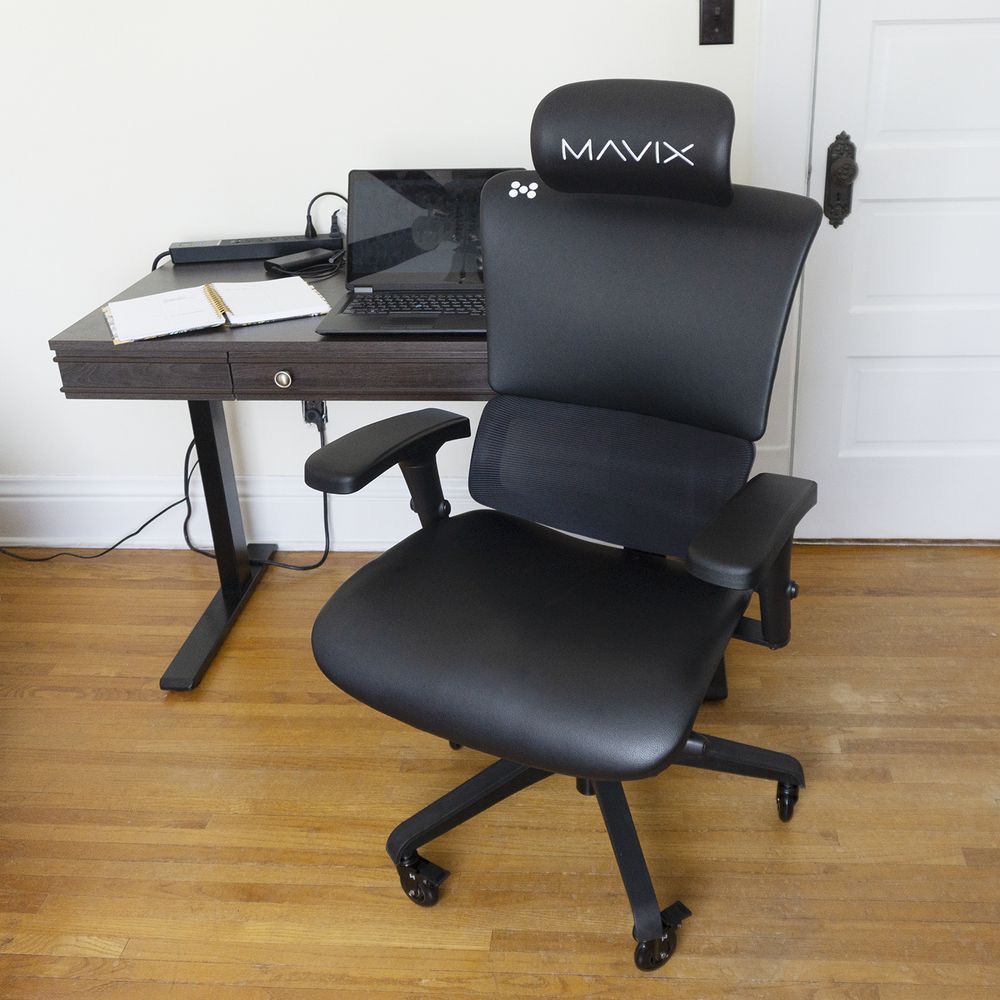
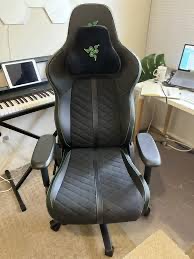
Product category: items_chair
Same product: no